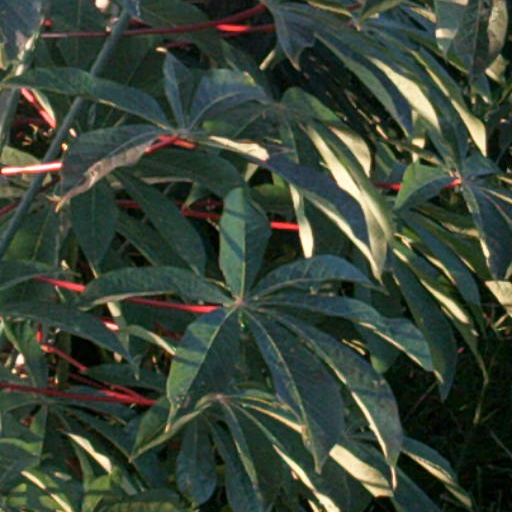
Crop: cassava